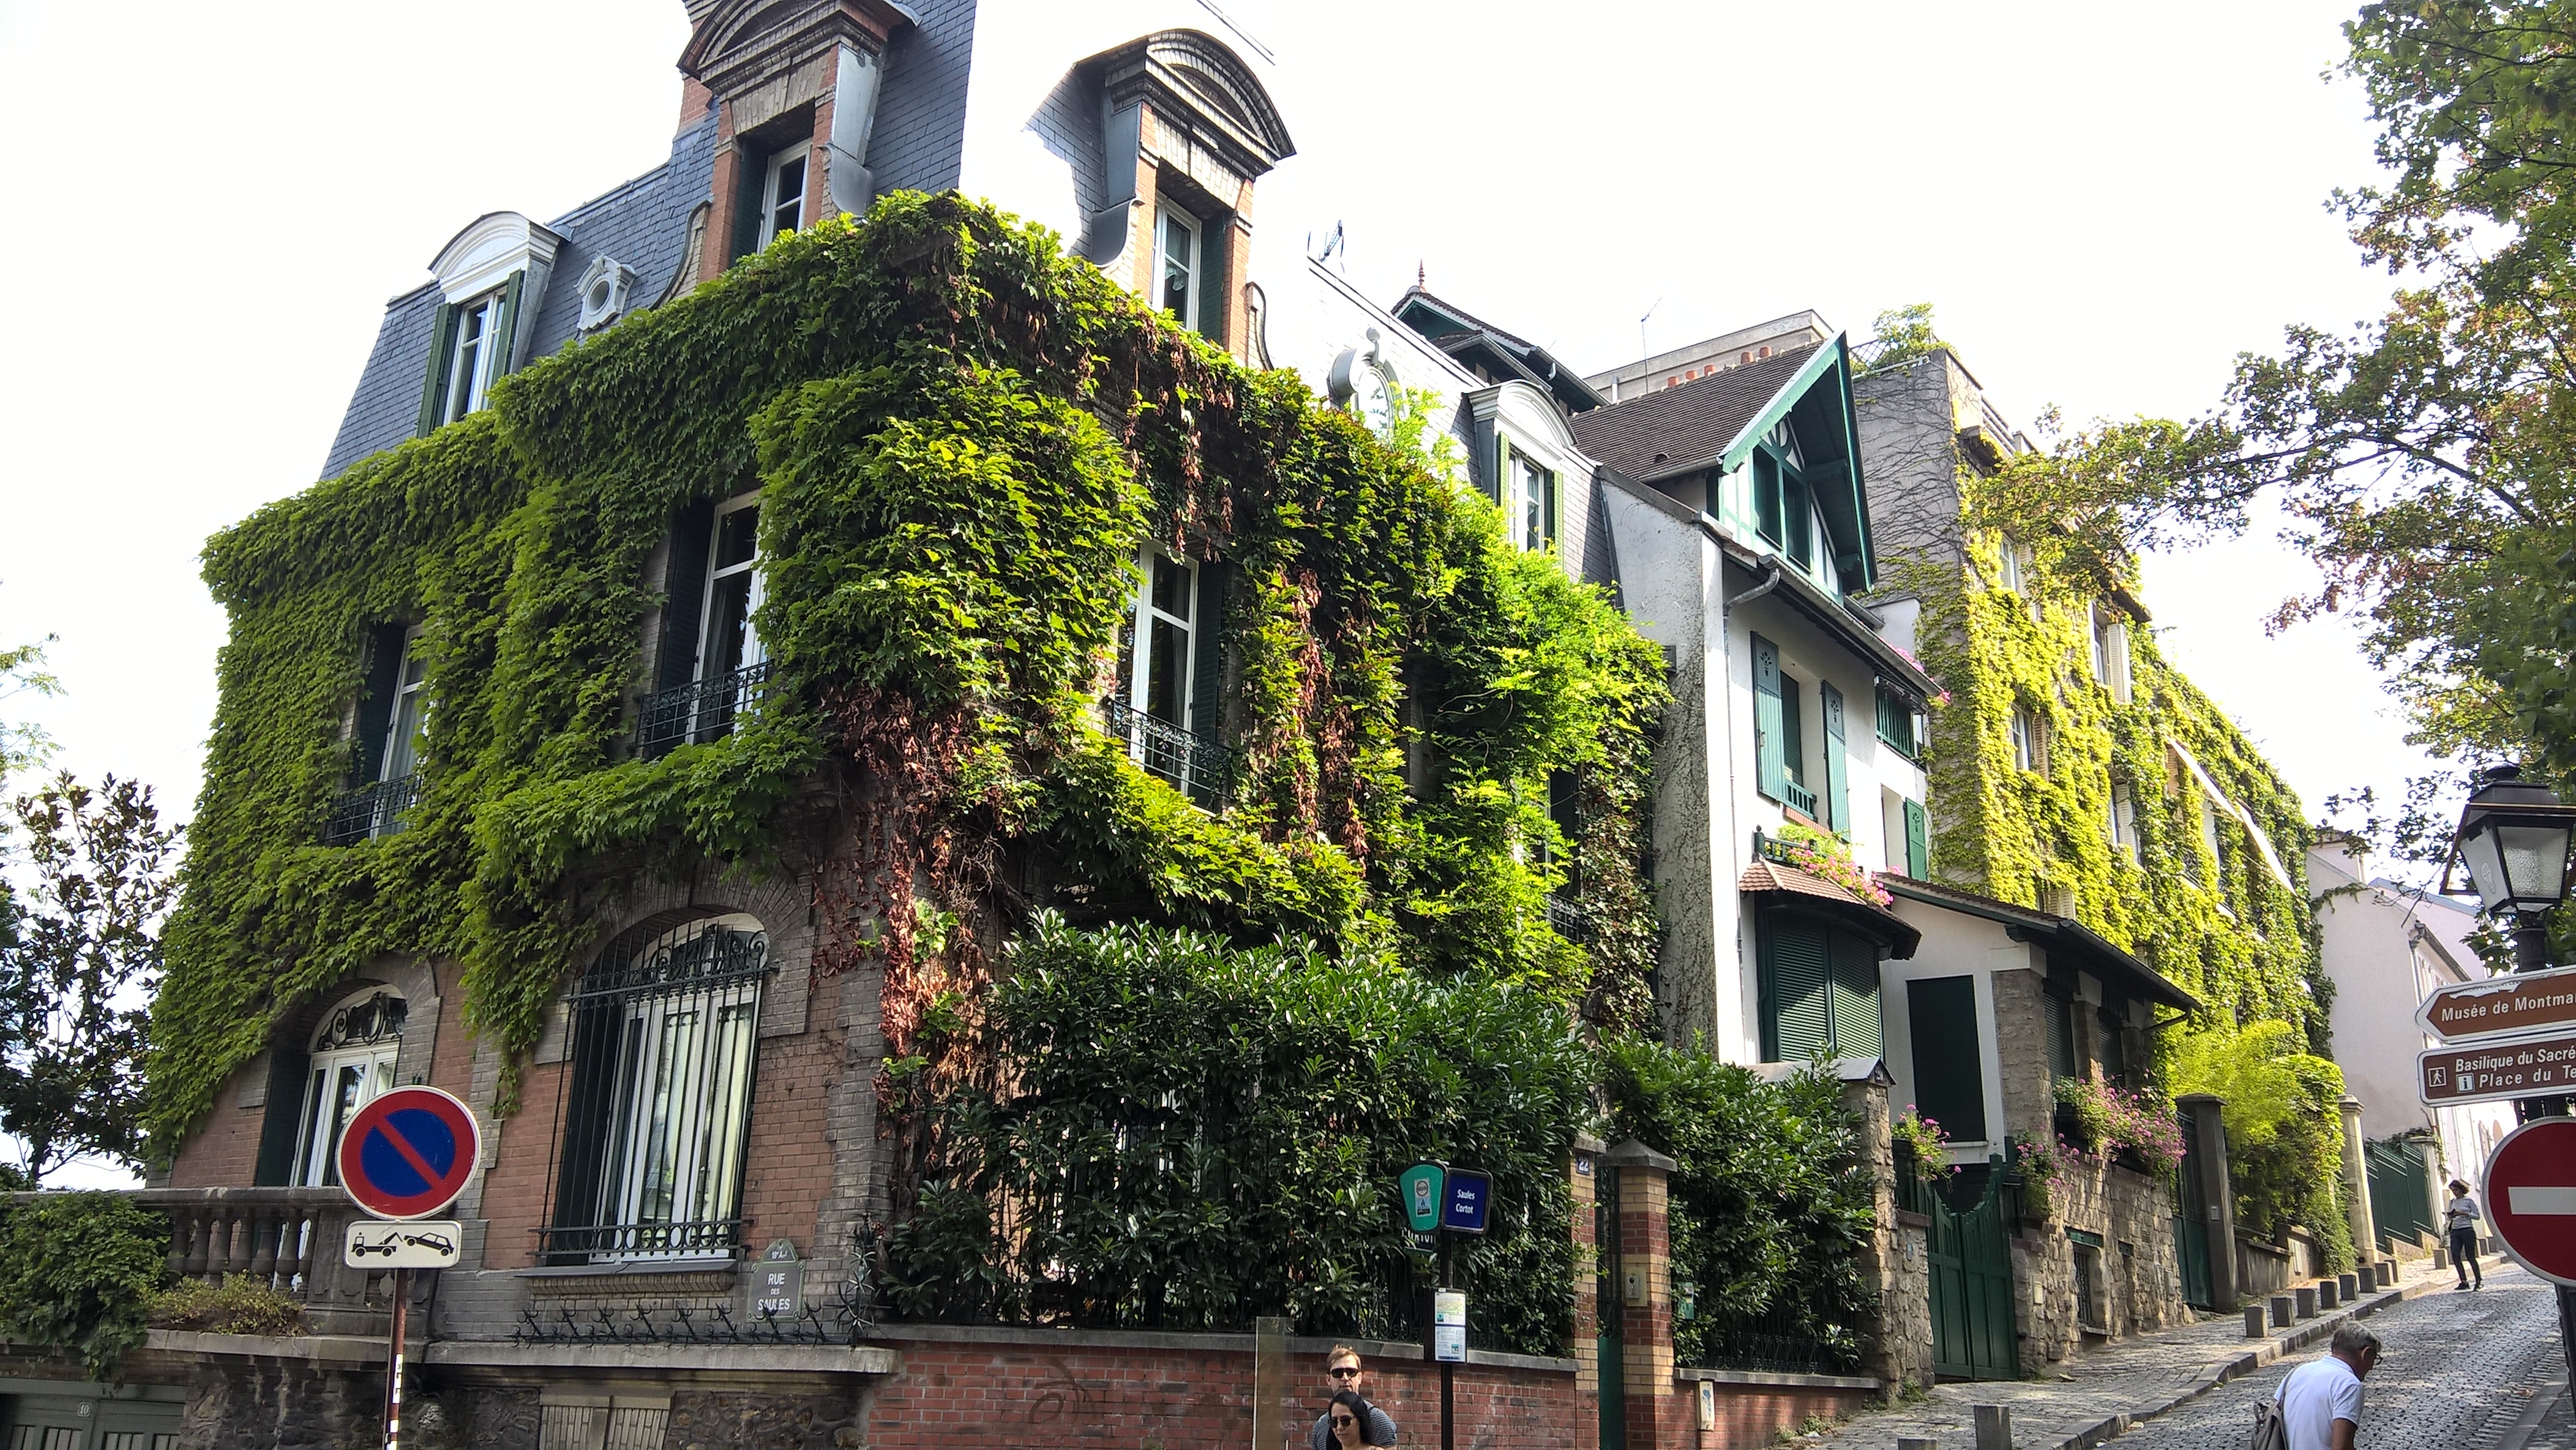
Montmatre, house, ivy, neighbourhood, property, architecture, building, residential area, town, tree, facade, urban area, real estate, home, wall, apartment, plant, city, mixed use, mansion, street, window, balcony, shrub, tourism, vacation, historic house, downtown, subcompact car, condominium, urban design